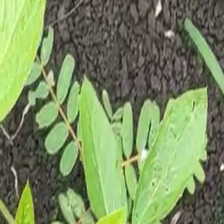
Weed species: Sicklepod_(Senna obtusifolia)